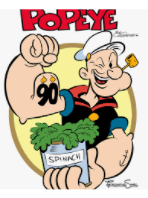
Portrait style: Cartoon Portrait